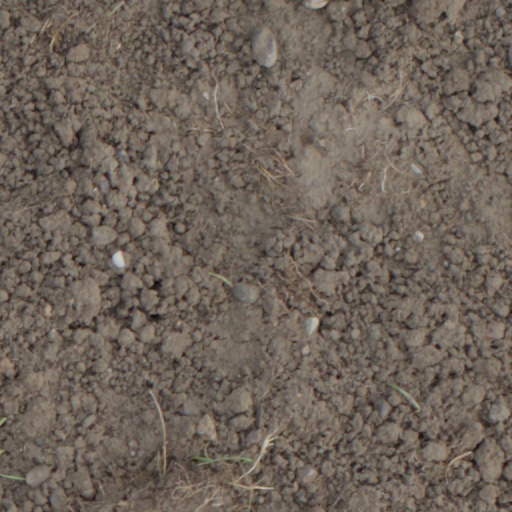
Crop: wheat